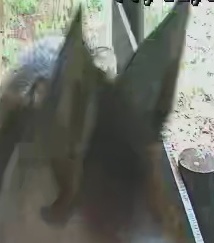
Face region: ears (position_of_ears)
Pain indicator: not_present